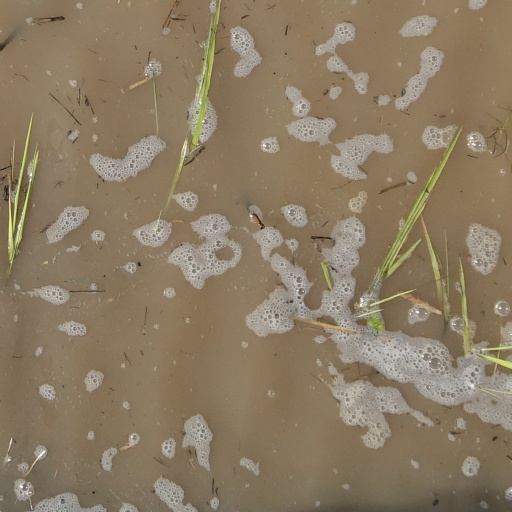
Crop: rice